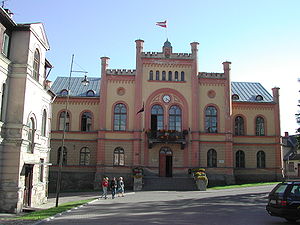
Kuldīga
Kuldīga er en by i det vestlige Letland, med et indbyggertal på 11768. Byen ligger i Kuldīgas distrikt, ved bredden af floden Venta.